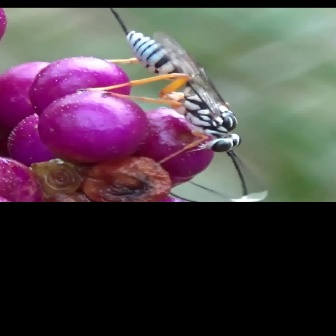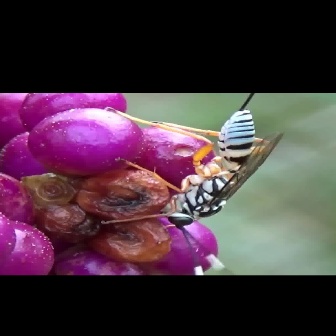
  Please identify the target specified by the bounding box [76,7,270,201] in the first image and locate it in the second image. Return the coordinates in [x_min,y_min,x_max,y_max] format.
Answer: [101,93,284,275]